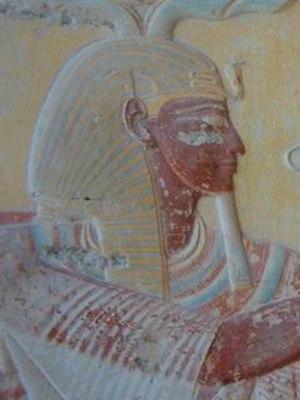
Dans l'Égypte antique, la barbe postiche est l'un des attributs que partage le pharaon avec les dieux et qui le différencie du commun des mortels. Cette « barbe », qui en fait ressemble plutôt à une longue barbiche, était portée au menton et attachée derrière les oreilles. Le pharaon la portait lors des cérémonies et elle était l'un des symboles de sa puissance et une marque de son affiliation divine.
Le Némès est la coiffe la plus emblématique des pharaons qui la porteront de l'Ancien Empire jusqu'à la période ptolémaïque.
Dans l'antiquité égyptienne, l'uræus est le cobra femelle qui a pour fonction de protéger le pharaon contre ses ennemis. C'est également une puissante déesse, principalement incarnée par Ouadjet. La déesse Ouret-Hékaou la personnifie aussi.